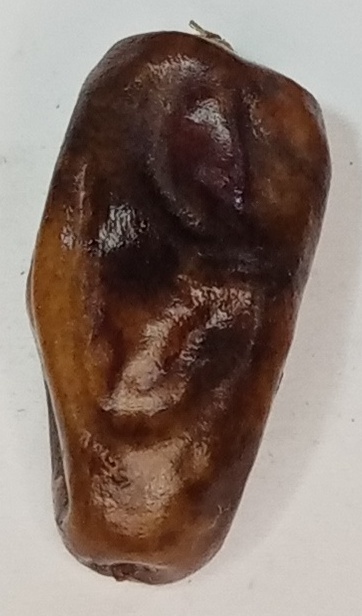
Variety: gajar
Size: small
Grade: grade-2